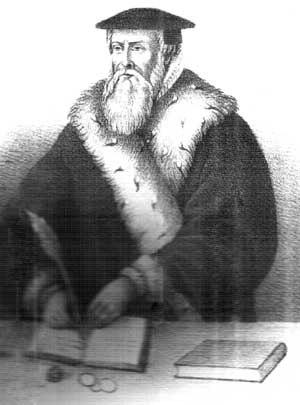
Hans Tausen, né en 1494 sur l'île de Fionie au Danemark et mort le 11 novembre 1561 à Ribe dans le Jutland, est un théologien, prédicateur, traducteur, protestant et compositeur de cantiques danois.